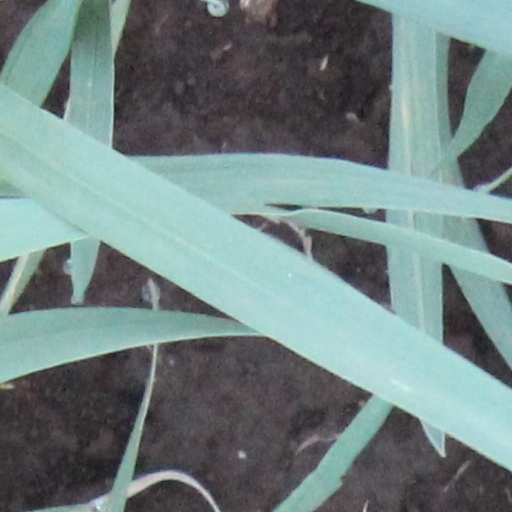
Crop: wheat